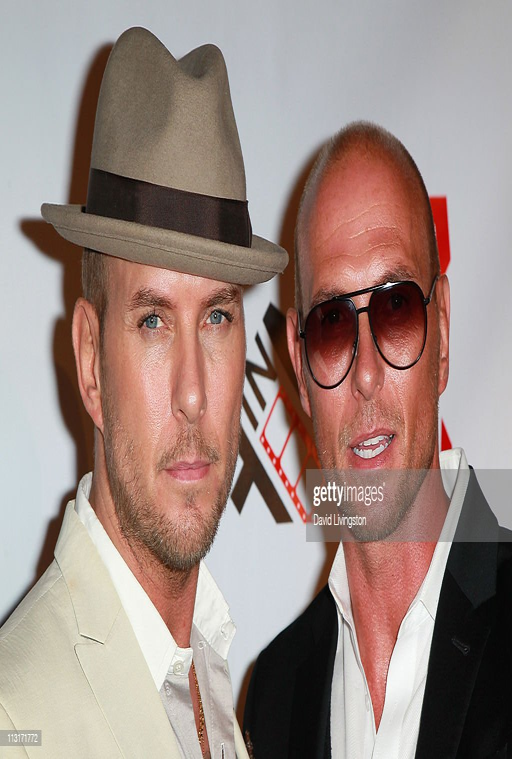
person and actor attend a screening of films .